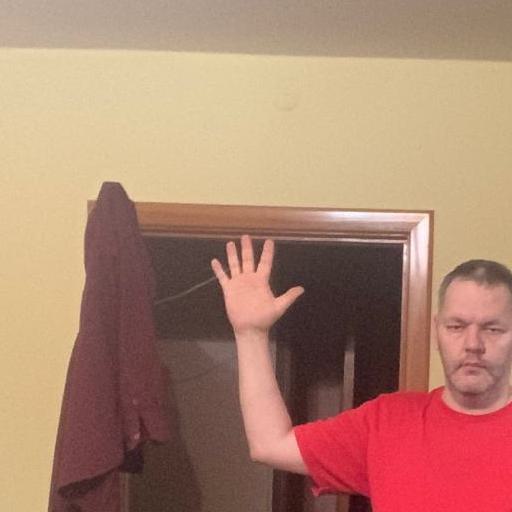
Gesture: palm